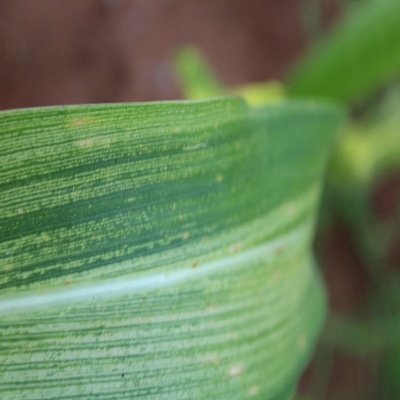
Label: Corn_(Maize)___Maize_Streak_Virus